Sperm whale

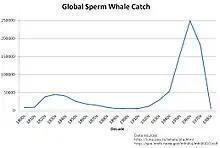
Sperm whaling peaked in the 1830s and 1960s.

The sperm whale's ivory-like teeth were often sought by 18th- and 19th-century whalers, who used them to produce inked carvings known as "scrimshaw." 30 teeth of the sperm whale can be used for ivory. Each of these teeth, up to and across, are hollow for the first half of their length. Like walrus ivory, sperm whale ivory has two distinct layers. However, sperm whale ivory contains a much thicker inner layer. Though a widely practised art in the 19th century, scrimshaw using genuine sperm whale ivory declined substantially after the retirement of the whaling fleets in the 1880s.